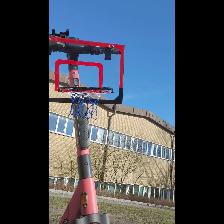
Label: NonHuman